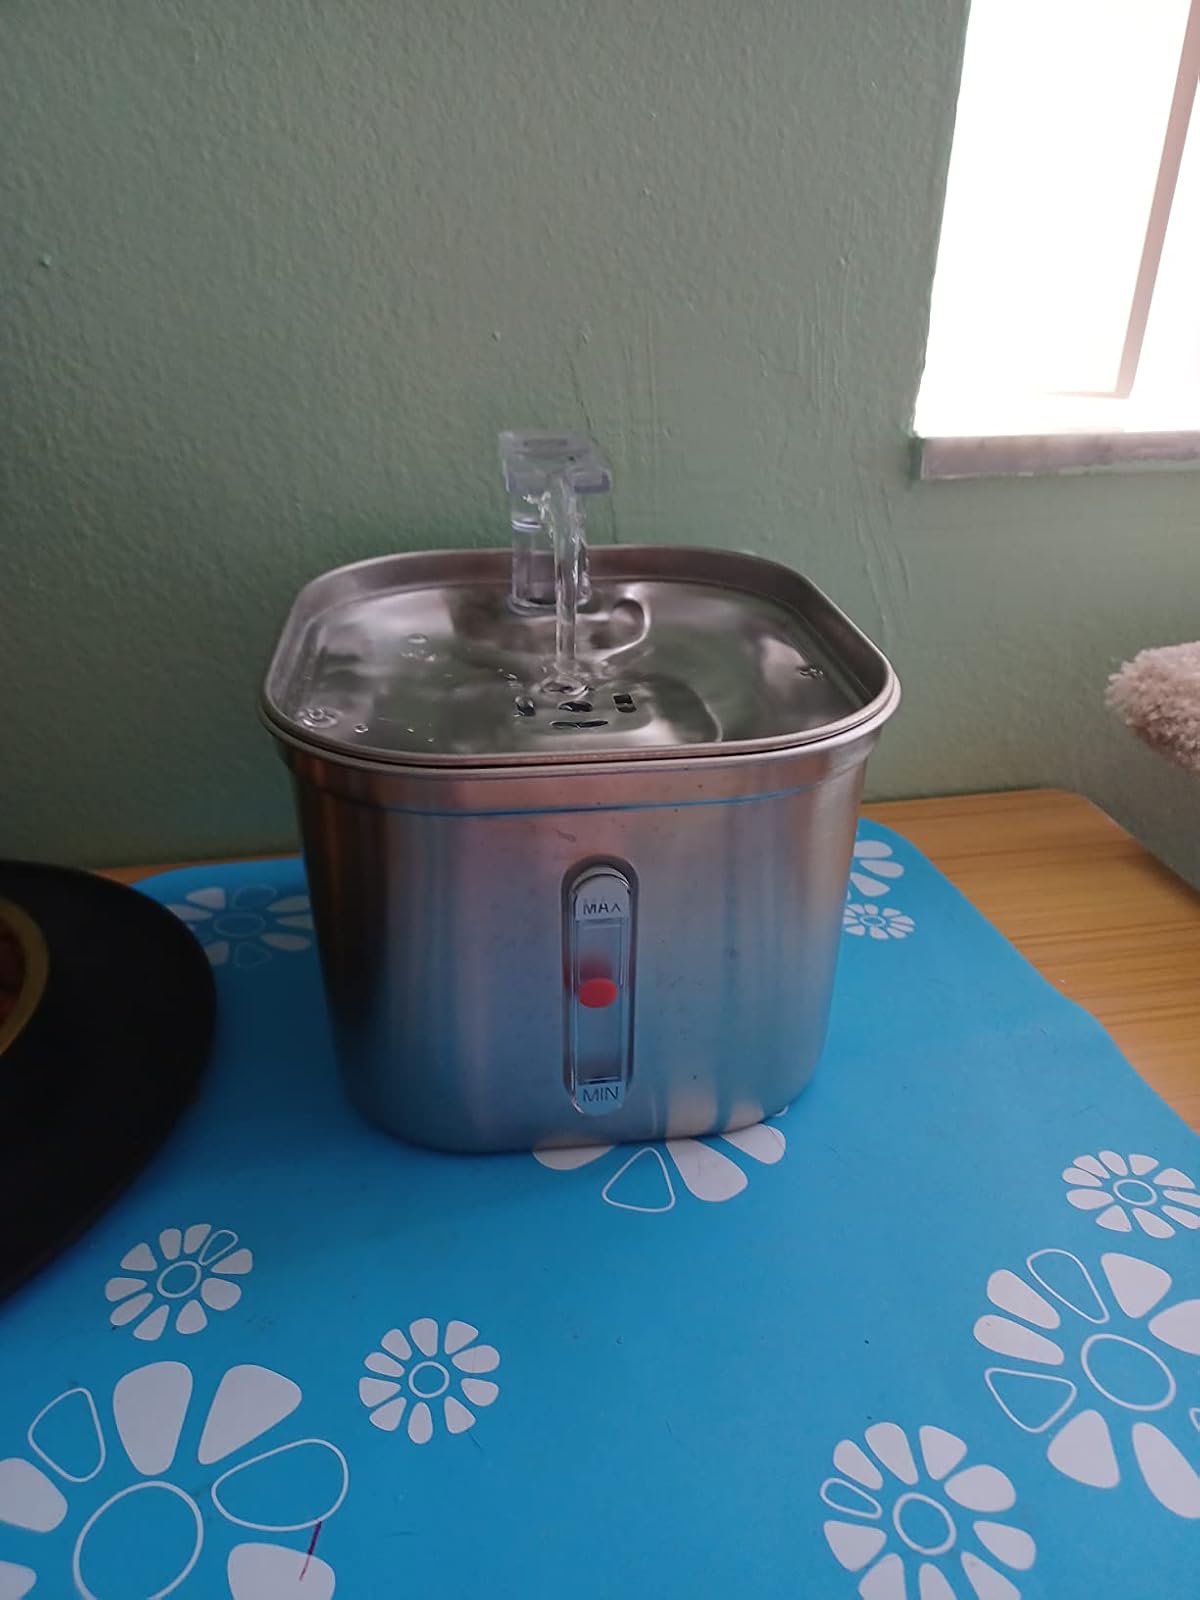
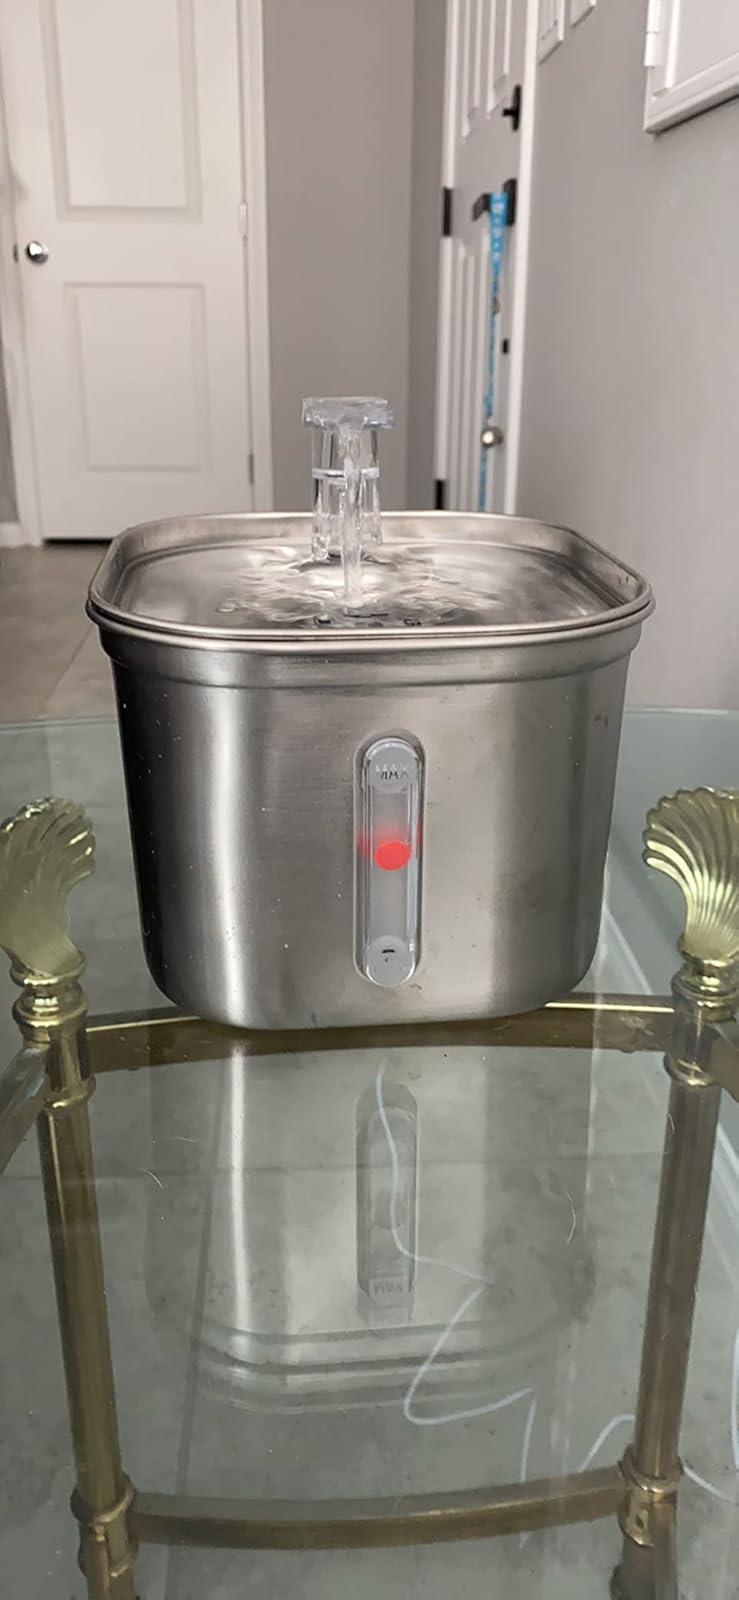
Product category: items_bowl
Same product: yes